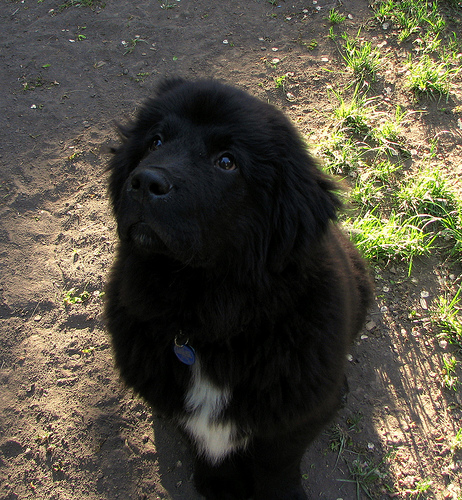
Animal: dog
Breed: newfoundland